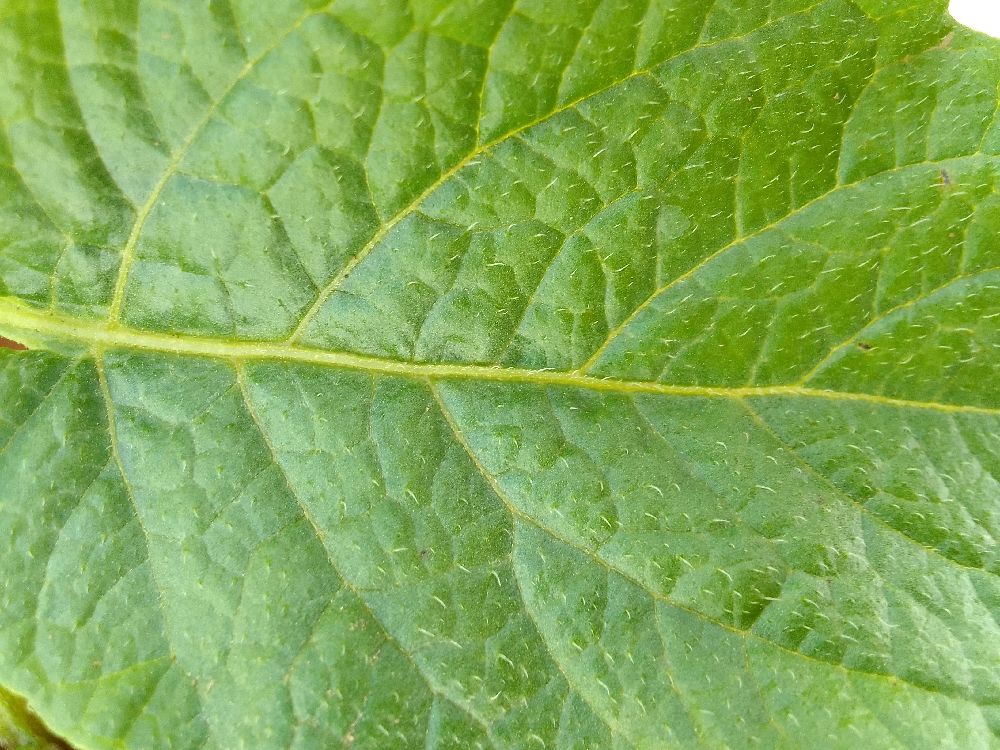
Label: Healthy